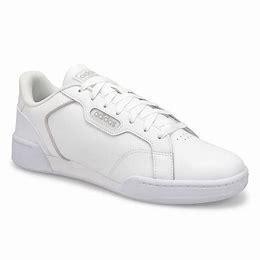
Brand: Adidas
Model: Roguera